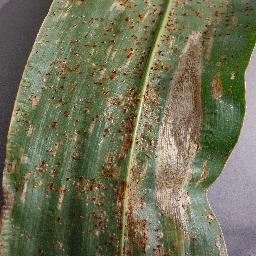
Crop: corn
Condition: (maize)_northern_blight